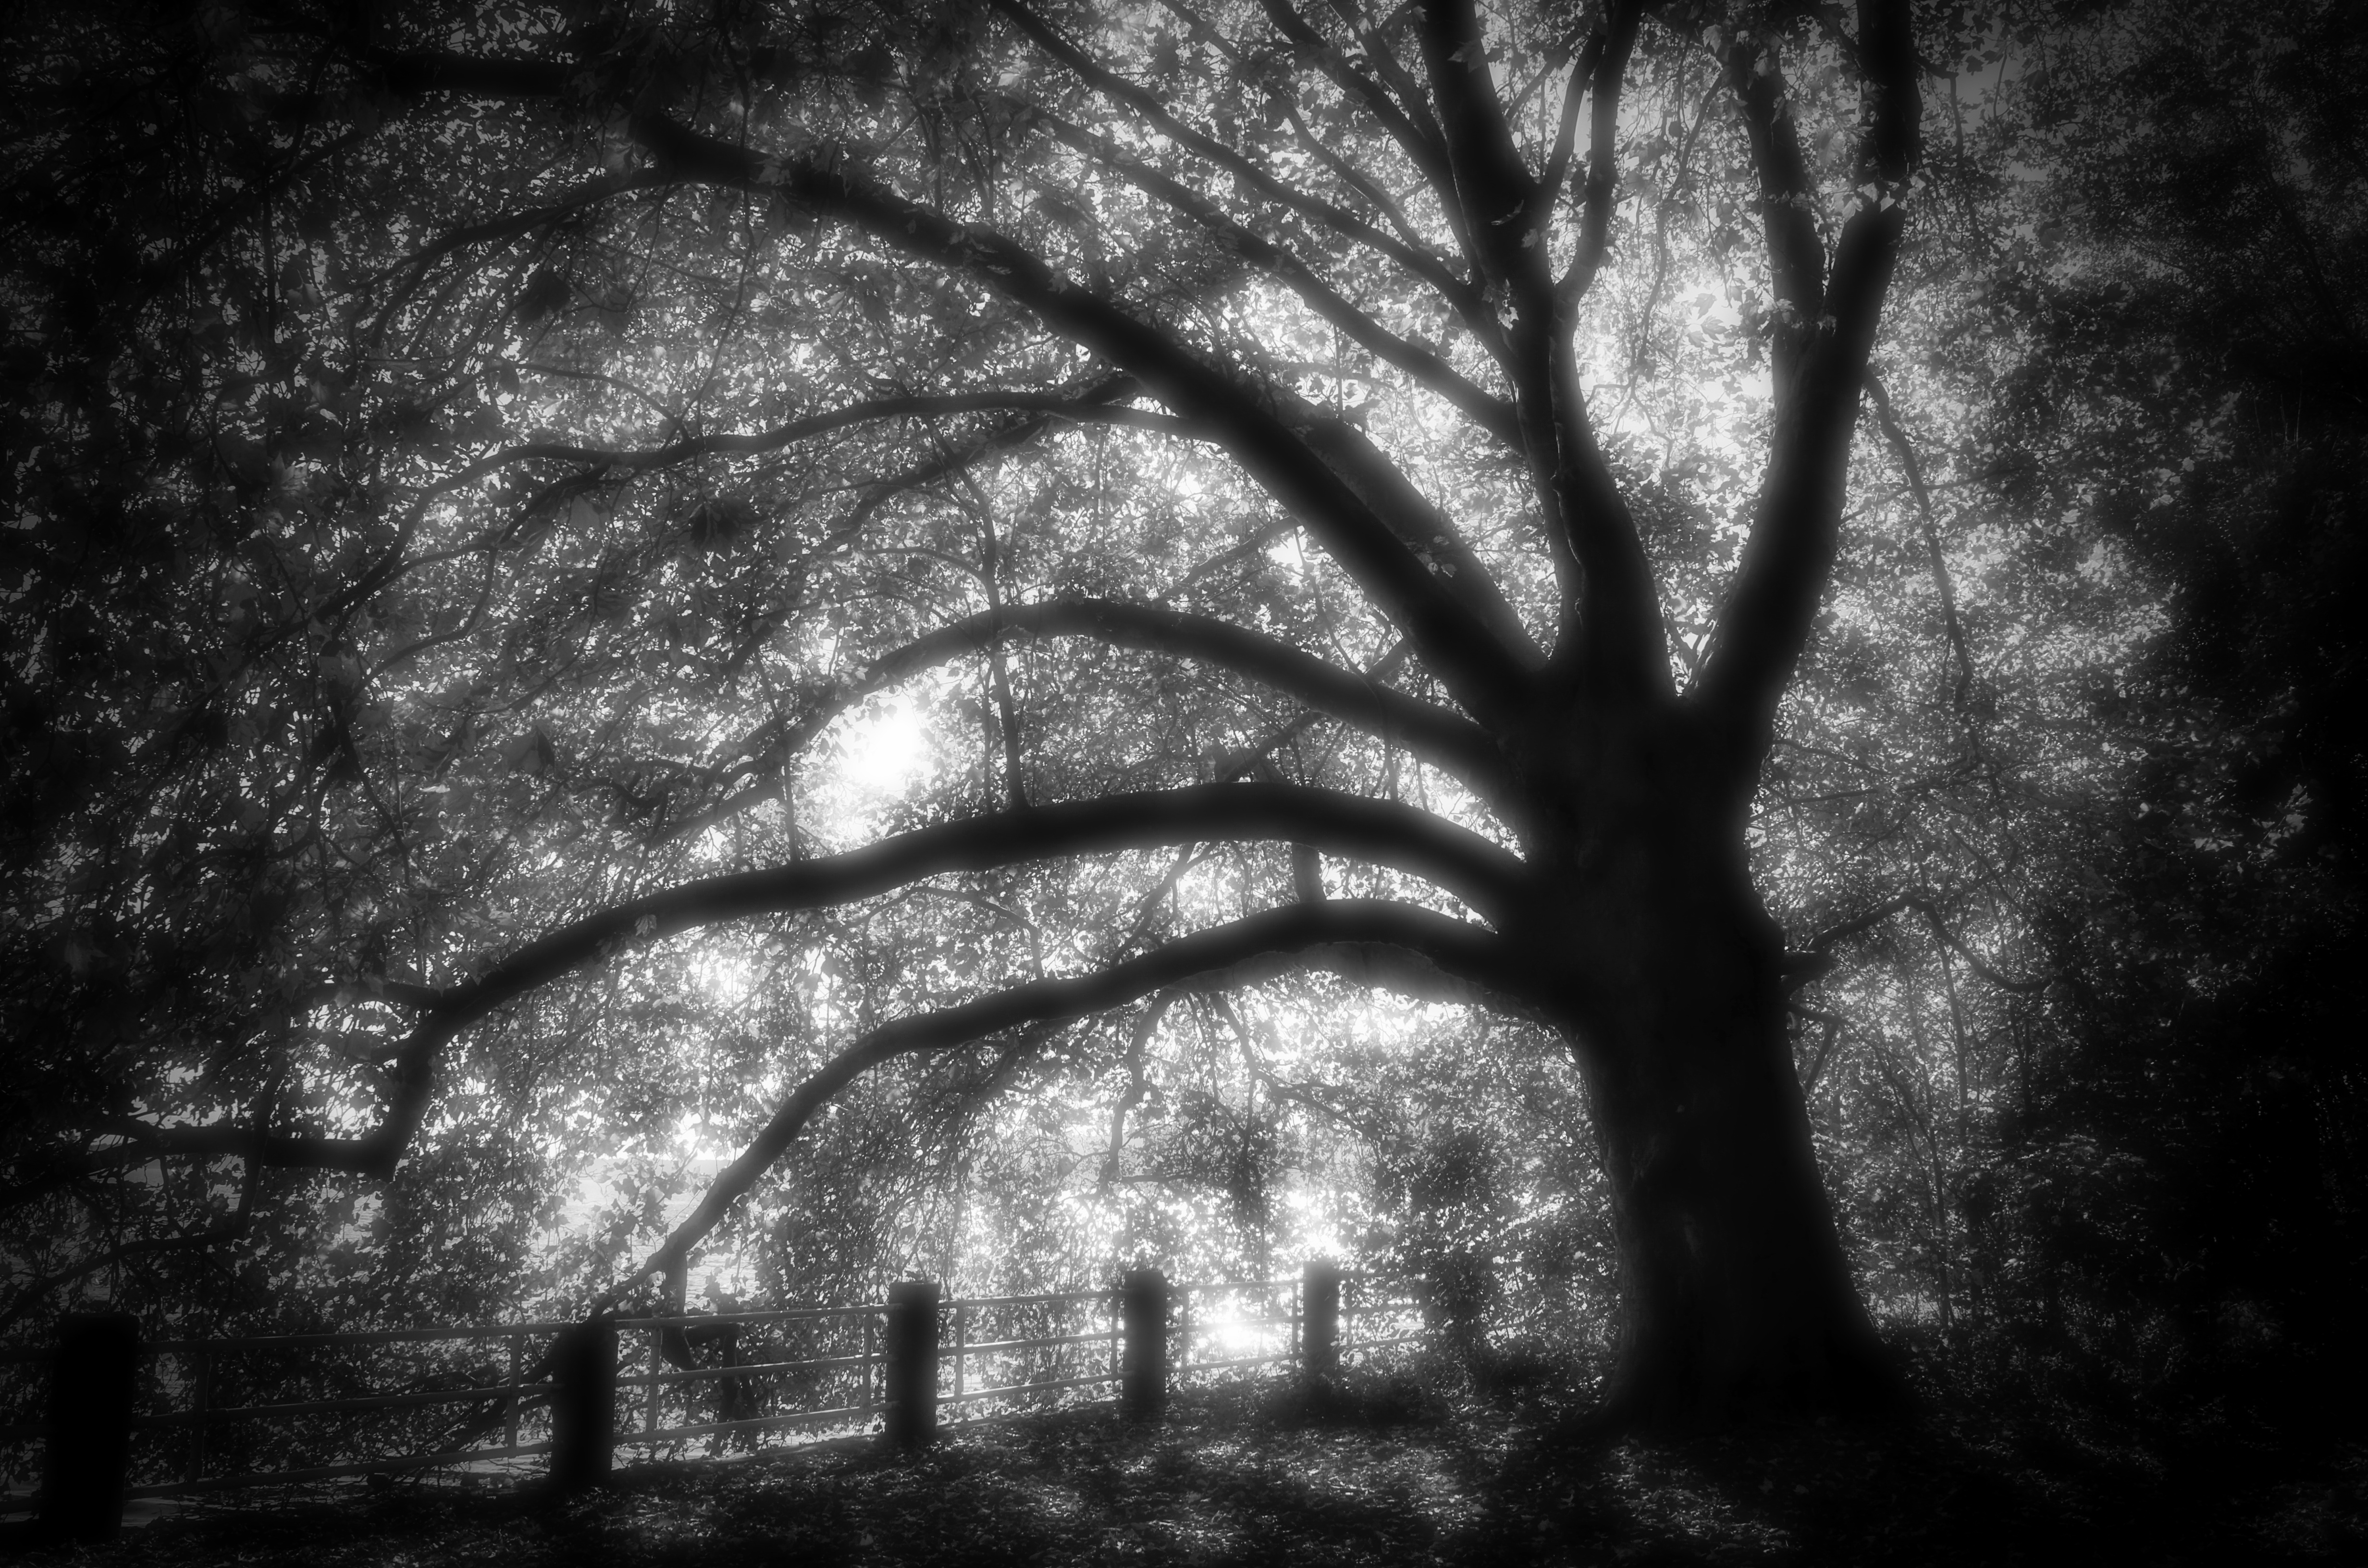
tree, nature, forest, branch, light, black and white, plant, sunlight, texture, leaf, atmosphere, autumn, darkness, black, monochrome, aesthetic, symmetry, river landscape, monochrome photography, woody plant